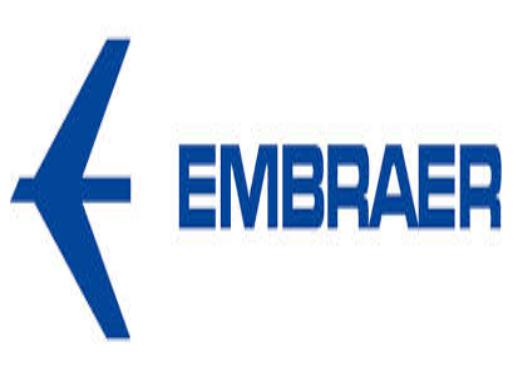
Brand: Embraer
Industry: Transportation